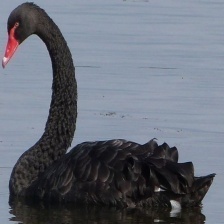
Species: BLACK SWAN
Scientific name: CYGNUS ATRATUS
ImageNet parent category: black_swan